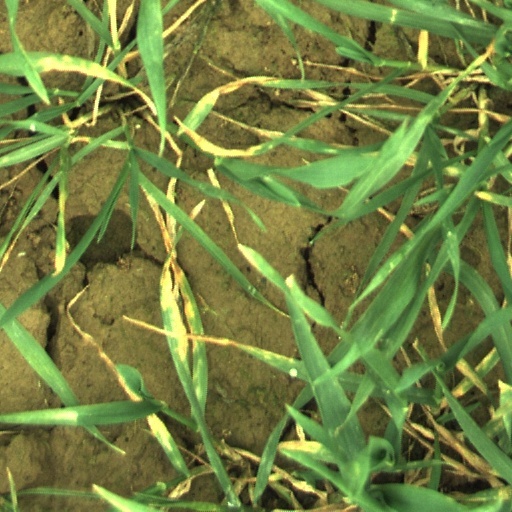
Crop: wheat